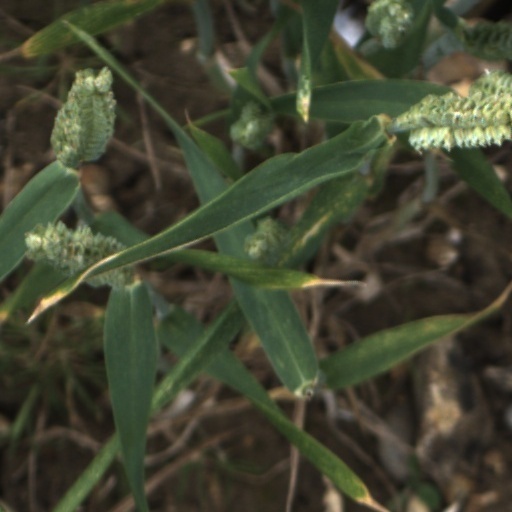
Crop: wheat